Romanz du reis Yder

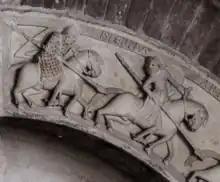
The Arthurian knight Idernus (Yder) as depicted on the archivolt of Modena Cathedral (1120-40)

The Romanz du reis Yder is a medieval Anglo-Norman Arthurian romance, of which 6,769 octosyllablic verse lines survive. It was characterised in 1946 as 'equal in merit to some of Chrétien's best work, and deserves to be better known; the author's style is attractive and full of picturesque detail'.